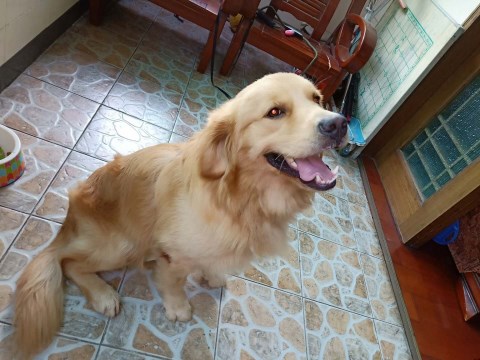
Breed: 5355-n000126-golden_retriever